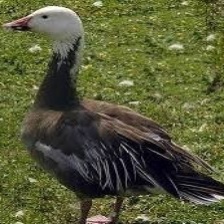
Species: SNOW GOOSE
Scientific name: ANSER CAERULESCENS
ImageNet parent category: goose